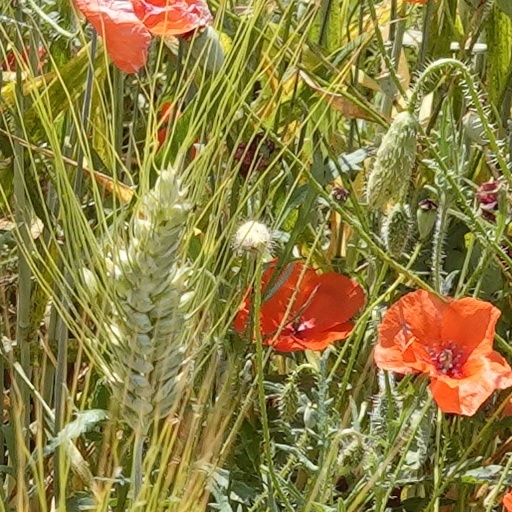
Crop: wheat